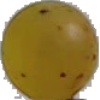
Label: Grape White 3